Stegosaurus

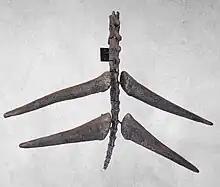
Thagomizer on mounted tail

There has been debate about whether the tail spikes were only used for display, as posited by Gilmore in 1914, or used as a weapon. Robert Bakker noted the tail was likely to have been much more flexible than that of other dinosaurs, as it lacked ossified tendons, thus lending credence to the idea of the tail as a weapon. However, as Carpenter has noted, the plates overlap so many tail vertebrae, movement would be limited. Bakker also observed that "Stegosaurus" could have maneuvered its rear easily, by keeping its large hind limbs stationary and pushing off with its very powerfully muscled but short forelimbs, allowing it to swivel deftly to deal with attack.